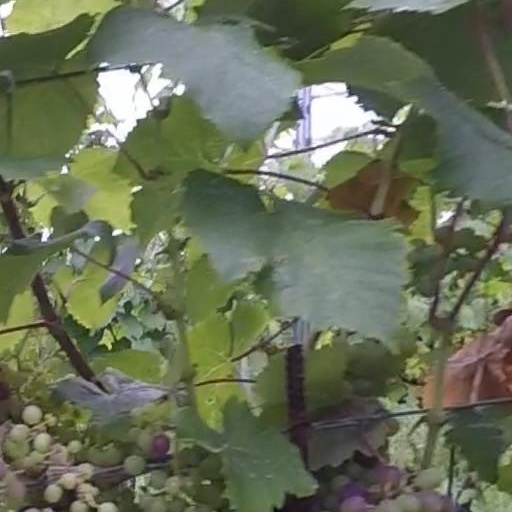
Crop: grape